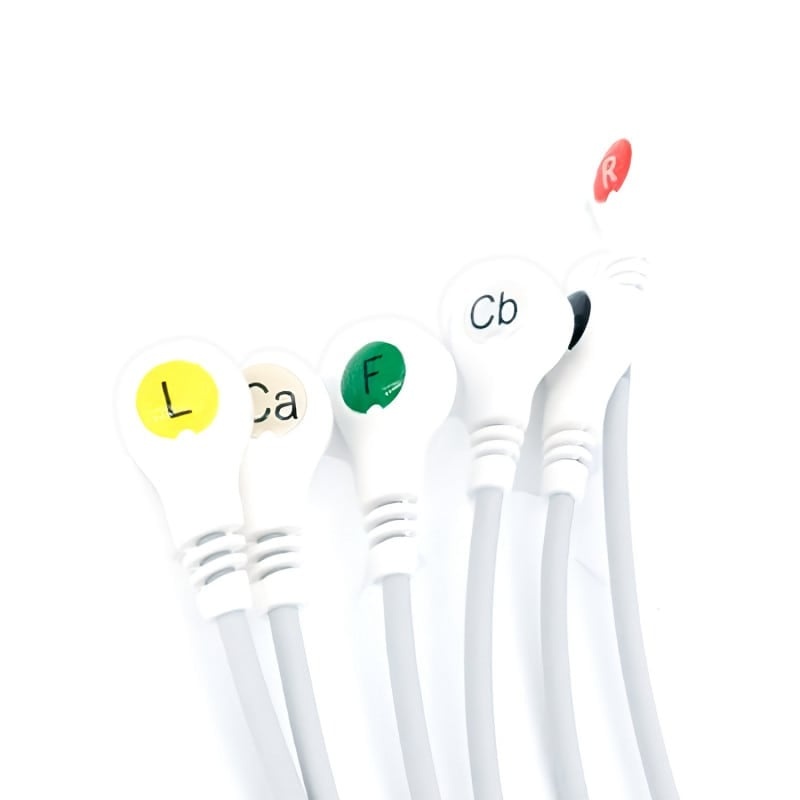
ECG Snap Electrode Cable 5-lead
Product overview For various patient monitors from the manufacturer 12-pin patient cable; defibrillation-safe Complies with IEC safety standards Compatible with disposable snap electrodes Optionally available with 3, 5 or 6 leads ECG Snap Electrode Cable The ECG Snap Electrode Cable from Biolight is suitable for use with various patient monitors from the manufacturer and offers a secure and reliable connection. The 12-pin patient cable is defibrillation-proof and meets IEC safety standards. It can be used on both adults and children and is compatible with disposable snap electrodes. It is available in 3-, 5-, or 6-lead variants, depending on requirements. Product Details ECG Snap Electrode Cable from Biolight Suitable for various patient monitors from the manufacturer 12-pin patient cable Defibrillation-proof Length: 3.2 metres Complies with IEC safety standards For use with both adults and children Compatible with disposable snap electrodes Available in 3-, 5-, or 6-lead variants 1 piece Ordering Information Variant Compatible devices 3-lead P 1/12/15/18/22; Q 3/5/7; S 10/12; M 10/12 5-lead P 1/12/15/18/22; Q 3/5/7; S 10/12; M 10/12 6-lead P 1/12/15/18/22; S 10/12; M 10/12
Brand: Medvana UK
Category: Business & Industrial > Medical > Medical Equipment > Vital Signs Monitor Accessories > Vital Signs Monitor Power Cords